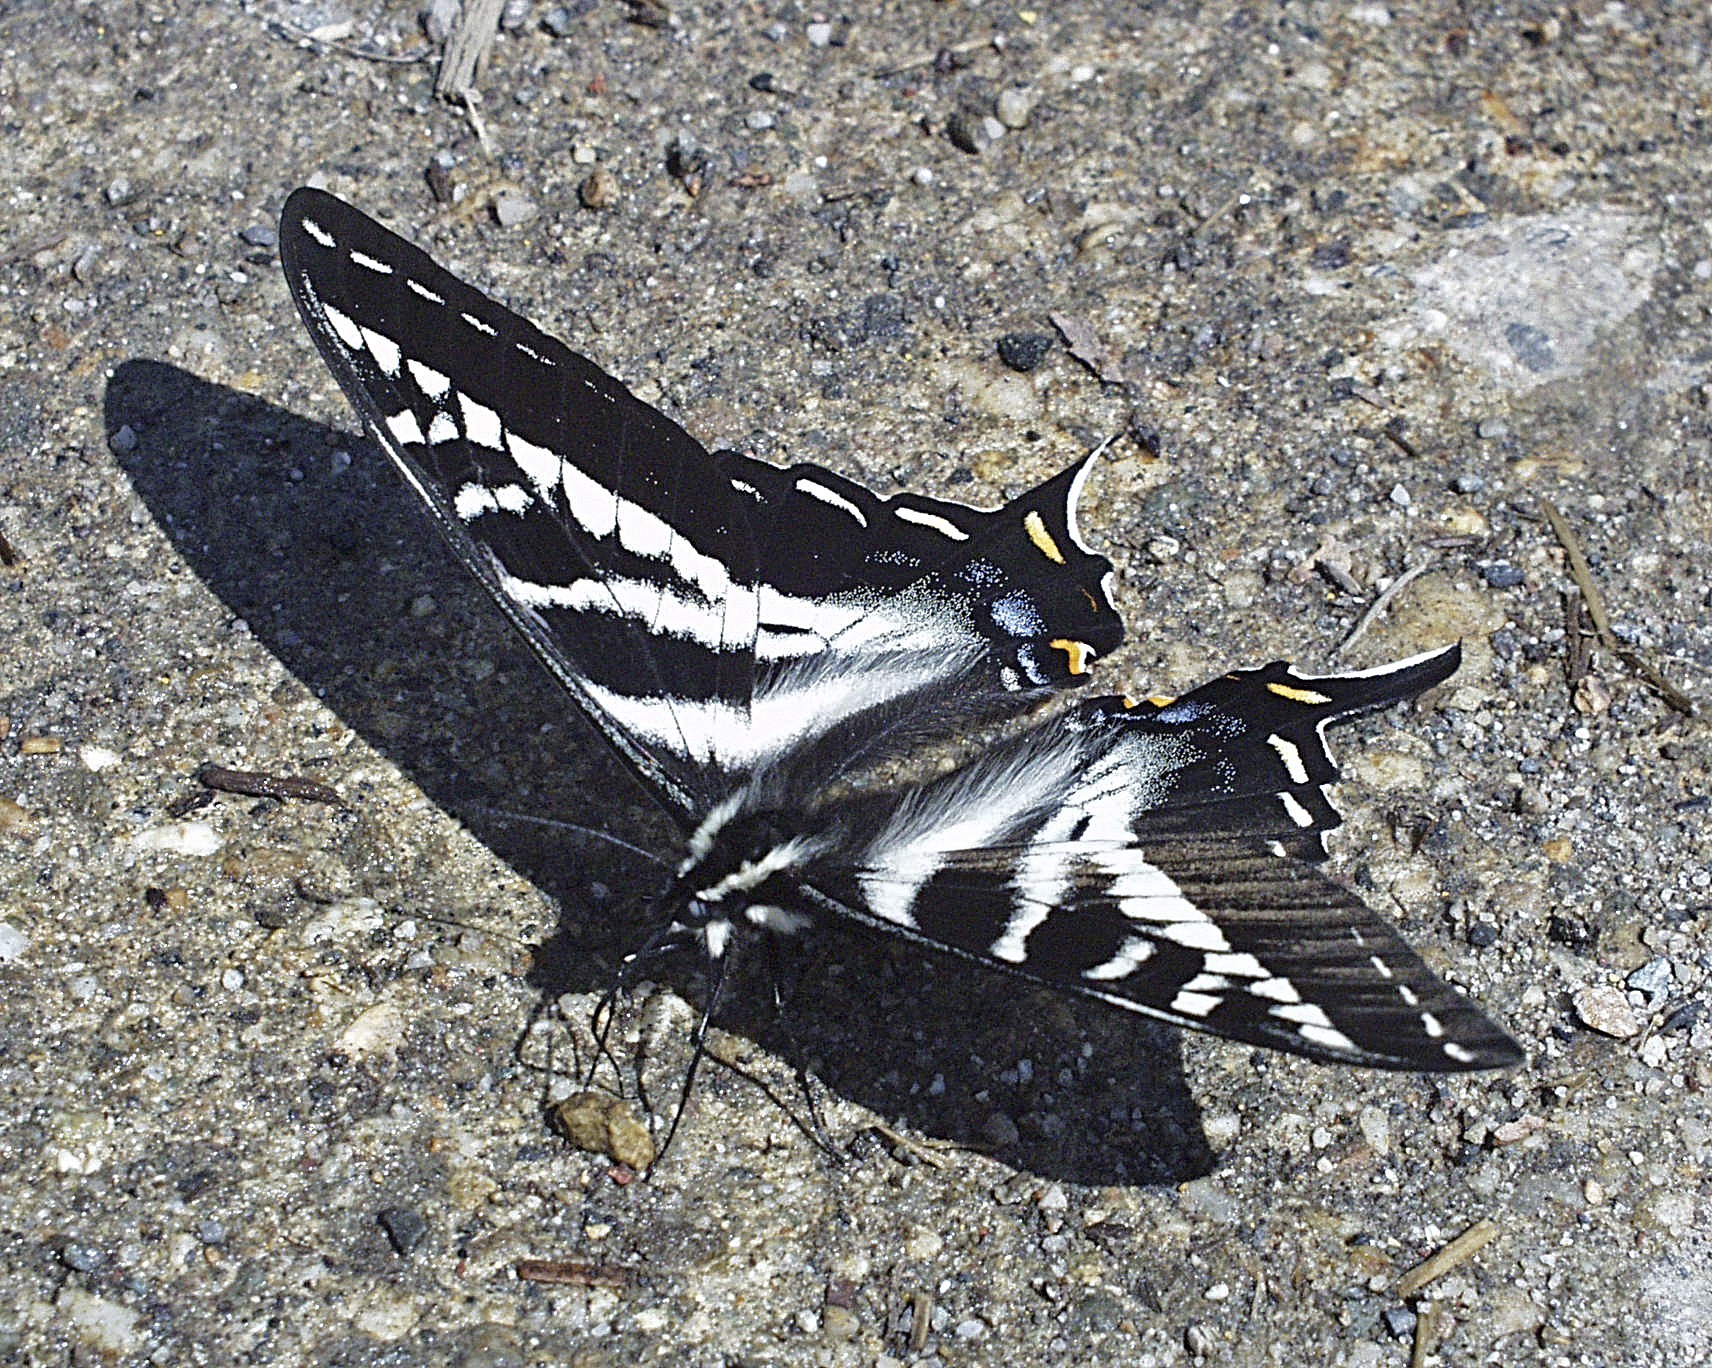
bird, wing, ground, floor, animal, wildlife, insect, macro, moth, butterfly, fauna, invertebrate, close up, pebbles, perching bird, moths and butterflies